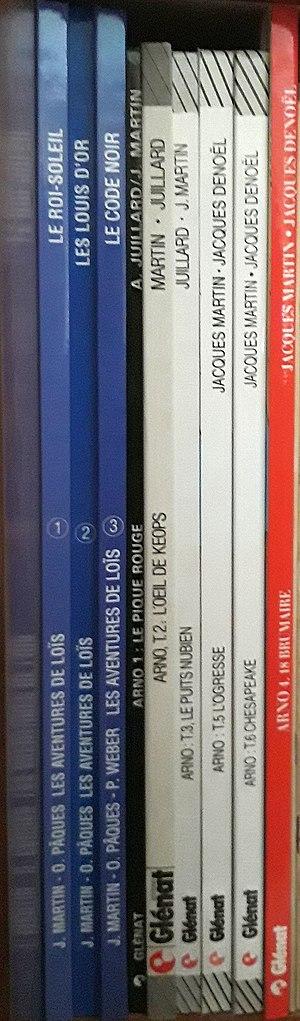
Arno and Lois part
Arno est une série de bande dessinée historique ancrée dans l'époque napoléonienne créée par Jacques Martin et André Juillard en 1983 dans Circus et publiée en albums aux Éditions du Lombard à partir de 1984. André Juillard a dessiné les trois premiers volumes, Jacques Denoël les trois suivants.
Jacques Martin, né le 25 septembre 1921 à Strasbourg et mort le 21 janvier 2010 à Orbe en Suisse, est un auteur de bande dessinée français.